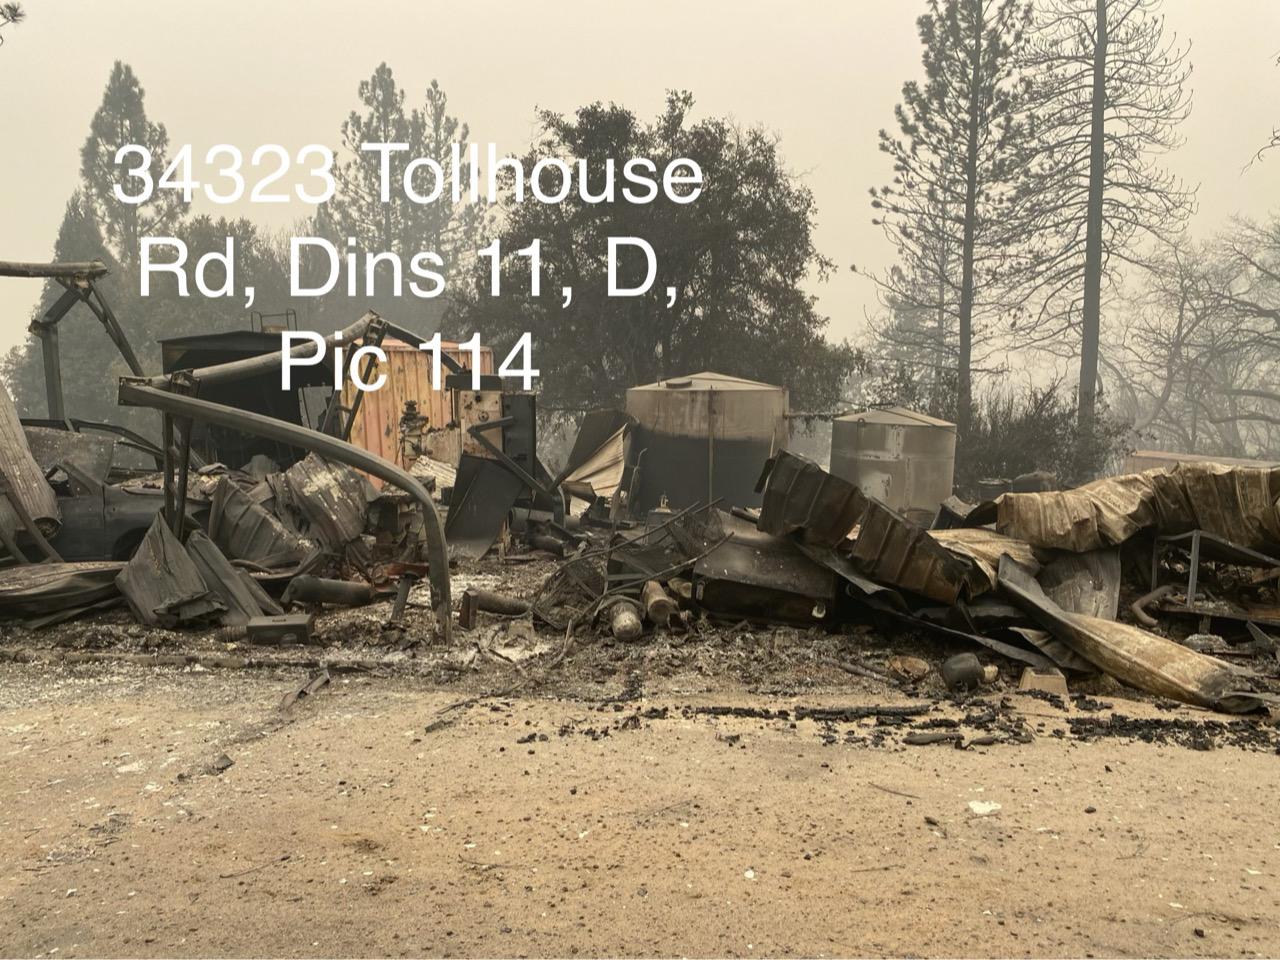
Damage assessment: destroyed